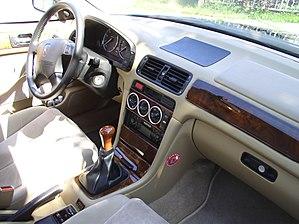
La Rover 600 est une automobile de type familiale produite par le constructeur automobile britannique Rover de 1993 à 1999. Elle était fabriquée à Oxford. La 600 était construite sur la même base que la 5ème génération de l'Honda Accord. Elle a été remplacée en 1999 par la Rover 75.